Saesi Tsaedaemba

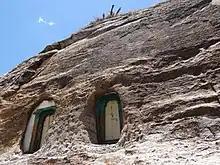
Mikael Melehayzenghi Church

During the Tigray War, attacks were carried out on the woreda by the joint Ethiopian and Eritrean armies.